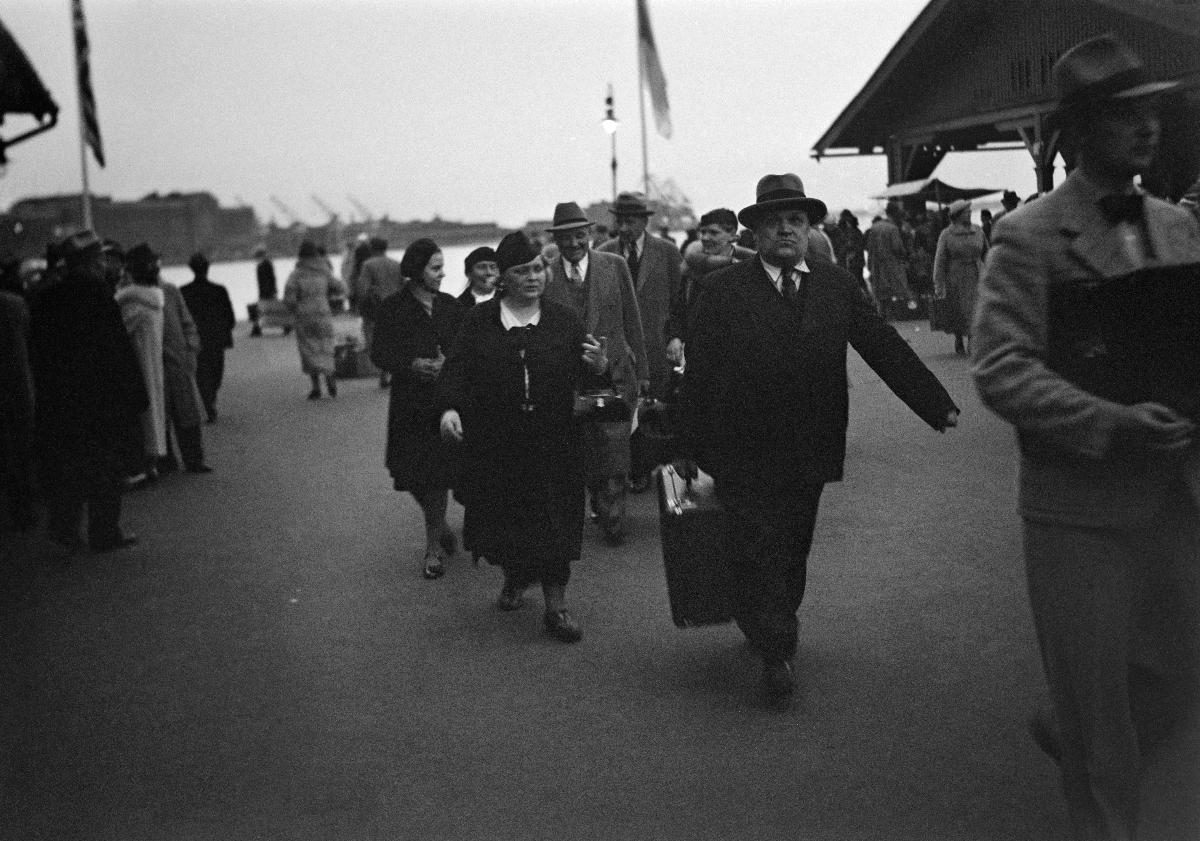
Amerikansuomalaisia saapuu Helsinkiin S/S Lancastrialla
Amerikafinländare anländer till H:fors med S/S Lancastria; American Finns arrive in Helsinki with S/S Lancastria
sisällön kuvaus: Amerikansuomalaisia saapuu Helsinkiin S/S Lancastrialla 4.6.1938. Matkustajia Eteläsatamassa. content description: American Finns arrive in Helsinki with S/S Lancastria 4.6.1938. Travellers at the Southern harbour. innehållsbeskrivning: Amerikafinländare anländer till Helsingfors med S/S Lancastria 4.6.1938. Resenärer i Södra hamnen.
Kuvaaja: Sundström, Hugo, kuvaaja
Vuosi: 1938
Paikka: Suomi, Uusimaa, Helsinki
Aiheet: HBL; amerikansuomalaiset; matkustajalaivat; satamat; siirtolaiset; Finnish Americans; harbours; migrants; emigrants; American Finns; harbors; ships; amerikafinländare; hamnar; migranter; emigranter; fartyg